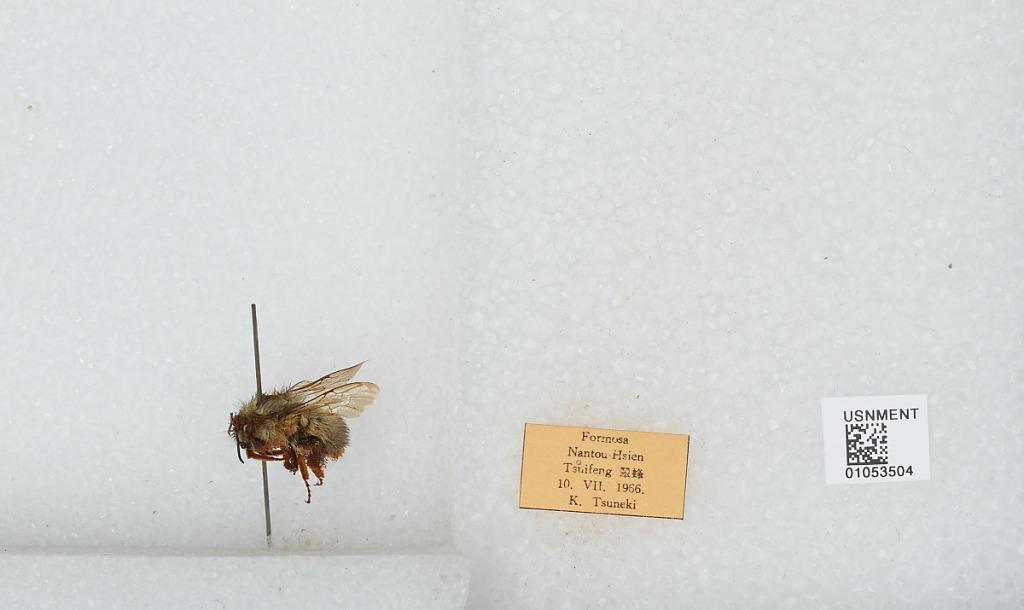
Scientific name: Bombus sp.
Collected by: K. Tsuneki
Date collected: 1966-7-10
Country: Taiwan
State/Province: Taiwan
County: Nantou
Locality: Tsuifeng